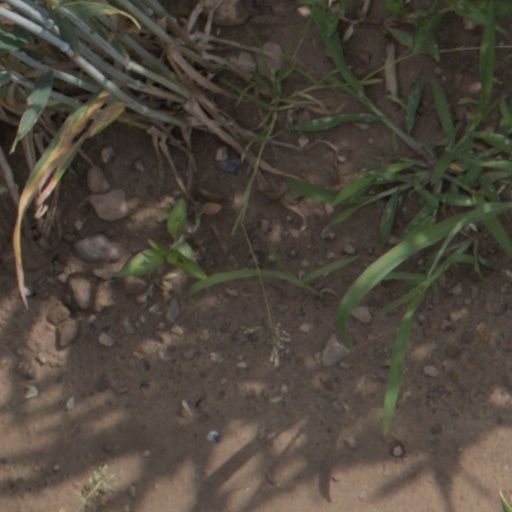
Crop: wheat